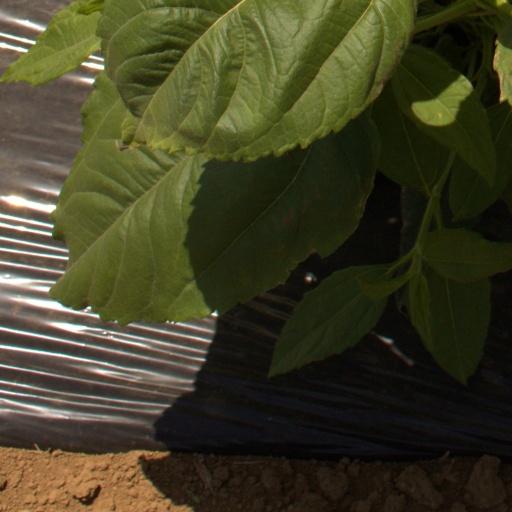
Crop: Jerusalem artichoke